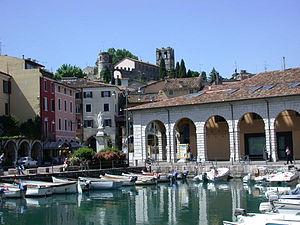
Desenzano del Garda est une commune italienne de la province de Brescia dans la région Lombardie en Italie.